List of reptiles of Mexico

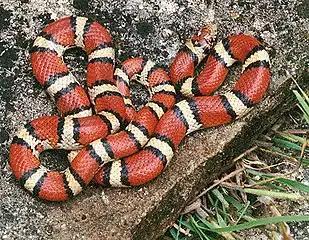
"Lampropeltis triangulum"

Typhlopids (Typhlopidae) are a family of blind snakes that mainly inhabit the tropical regions of Africa, America, Asia, and Australia. They live in burrows, and since they have no use for vision, their eyes are reduced to vestiges, although they can detect light. They have teeth in the upper jaw. The tail ends with a horn-shaped scale. Most of these species are oviparous. 6 genera are recognized, containing 203 species. 3 species occur in Mexico.